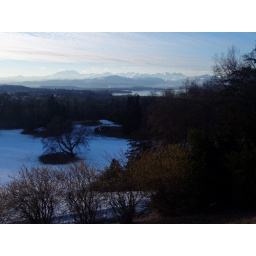
looking out over the mountains and Lake Varese from Villa Cagnola, over snow-covered field